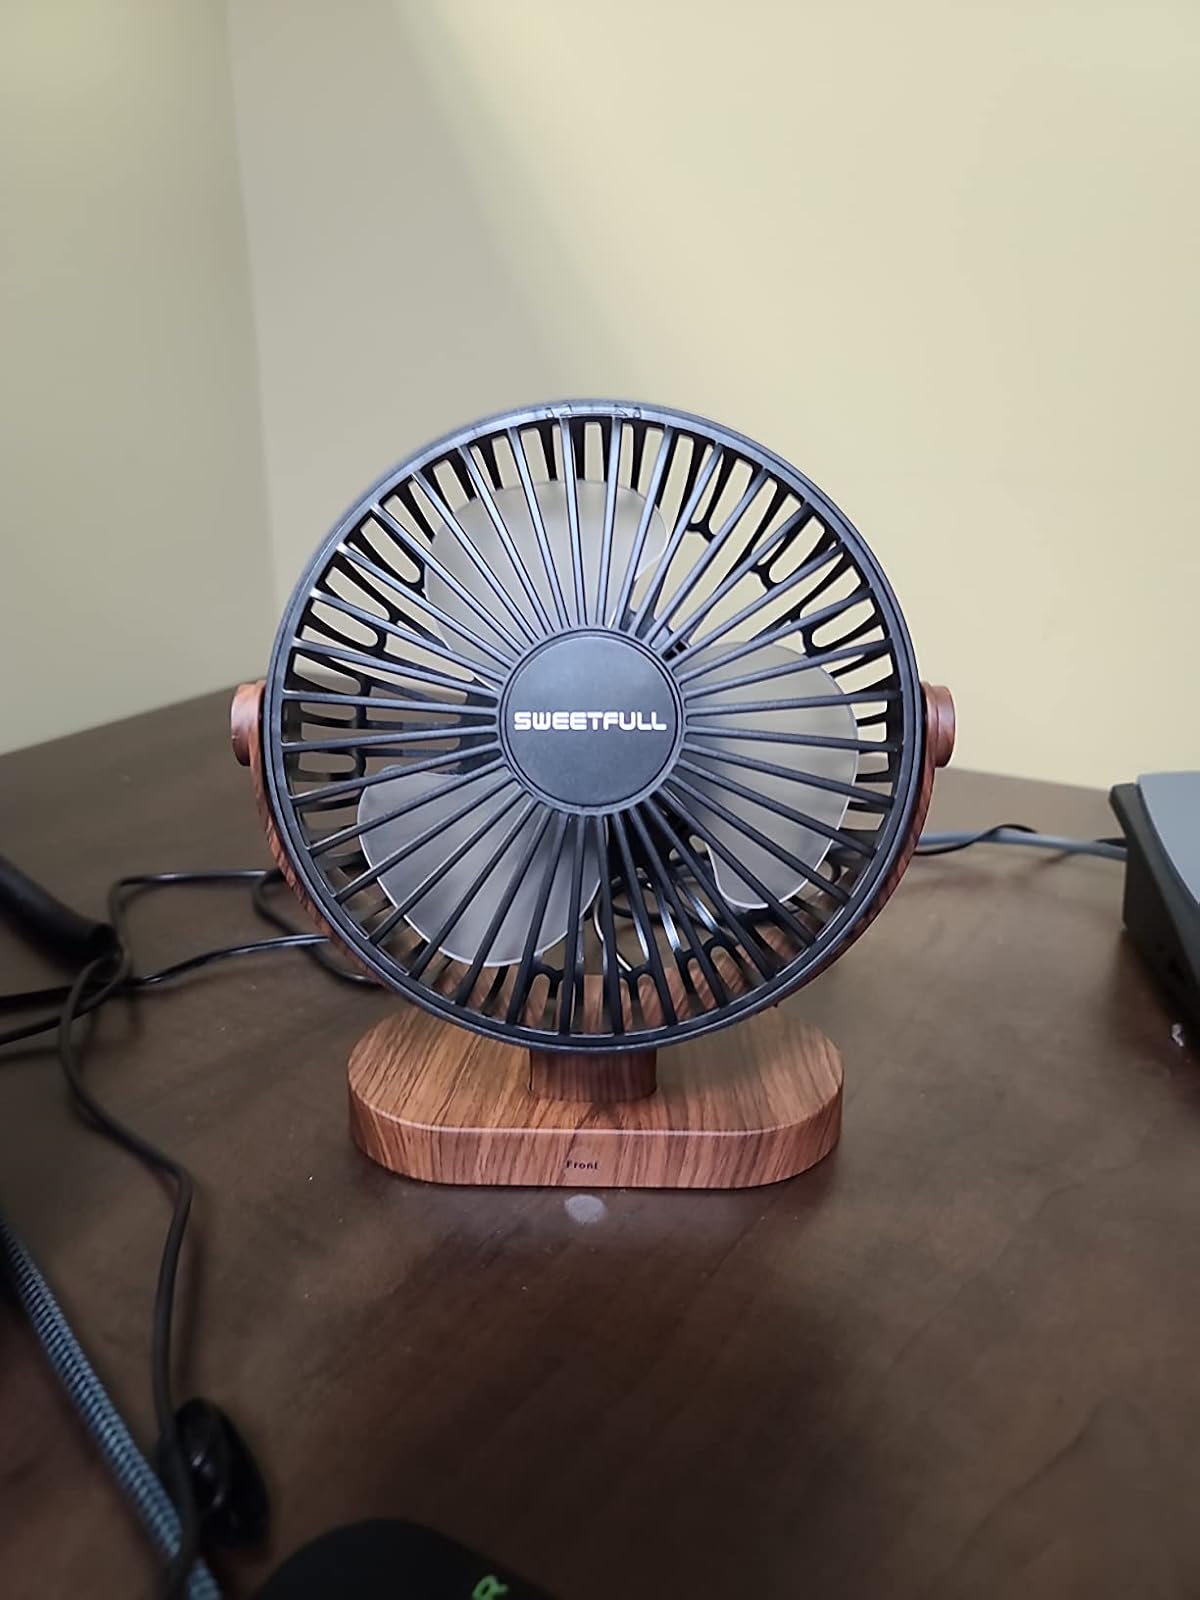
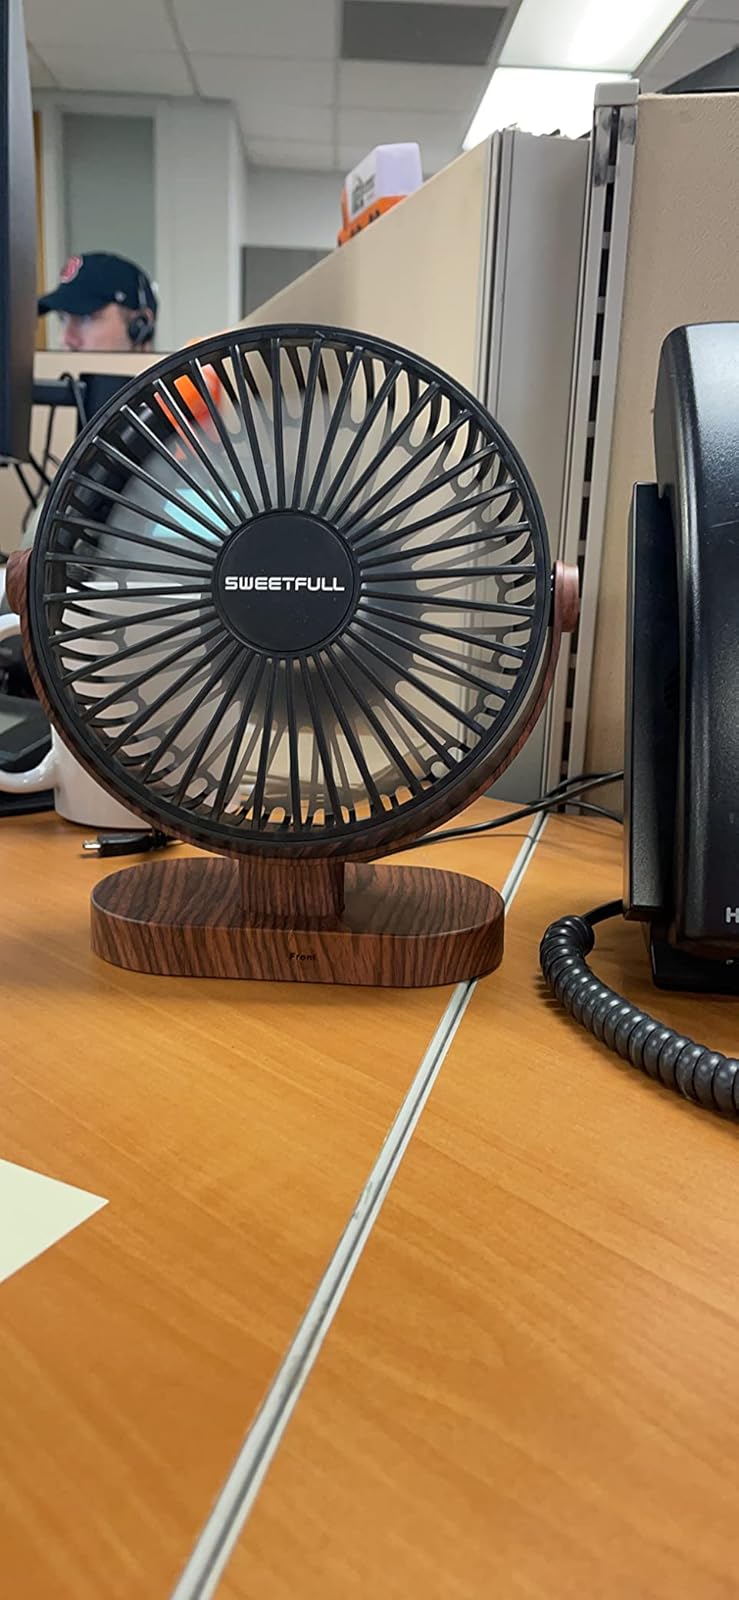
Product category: fan
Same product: yes